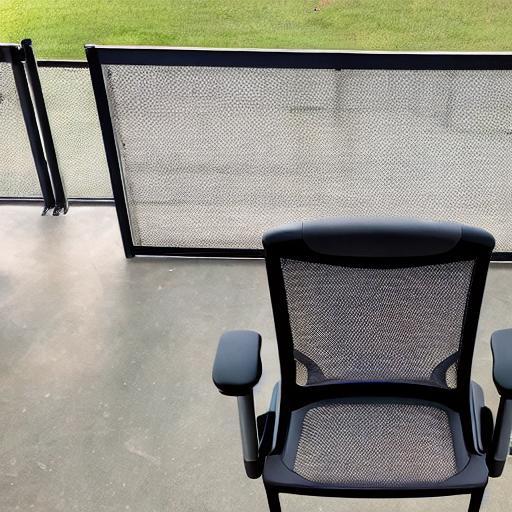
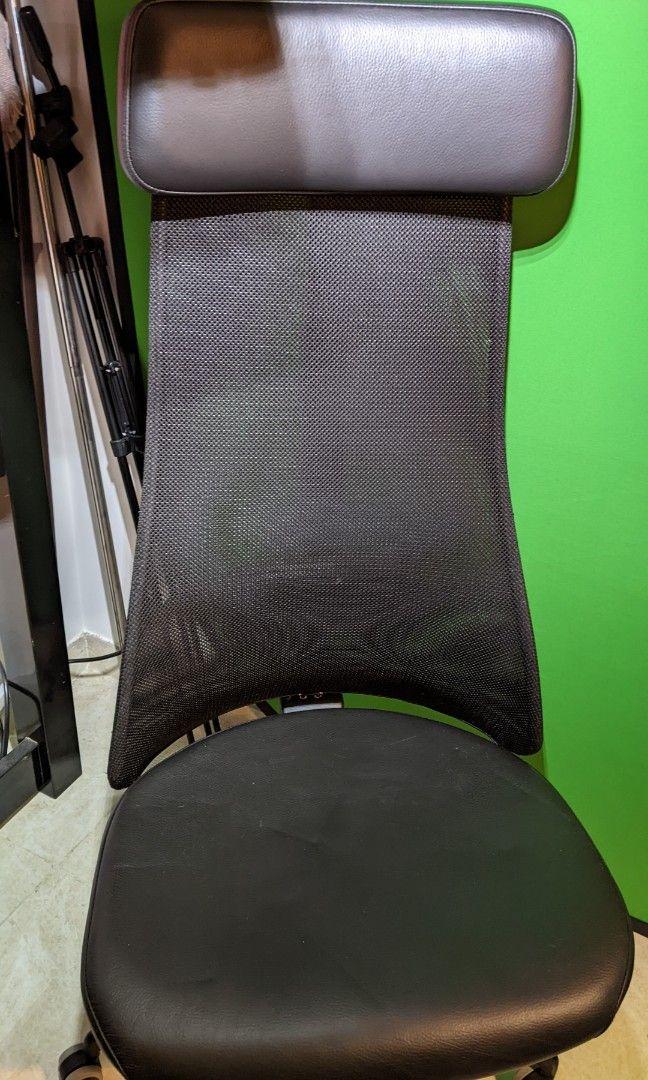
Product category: items_chair
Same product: no